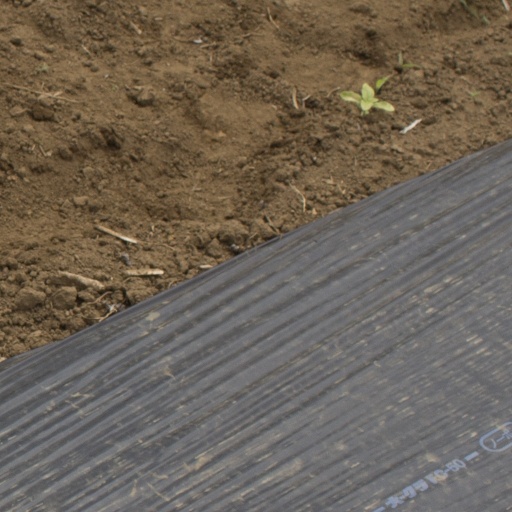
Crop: Jerusalem artichoke